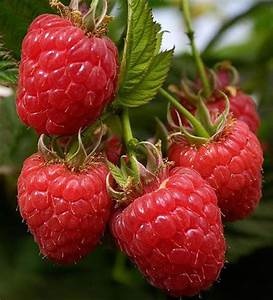
Label: raspberry